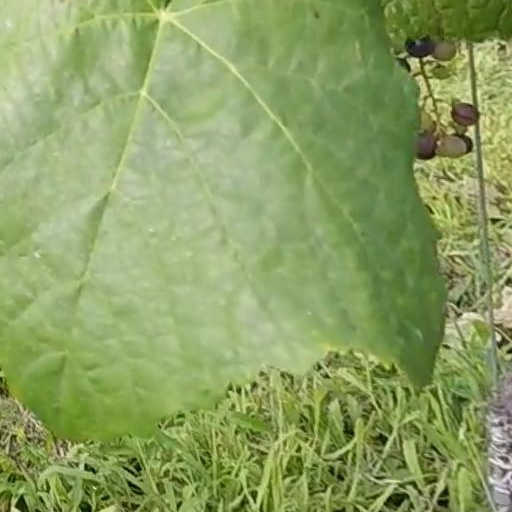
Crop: grape